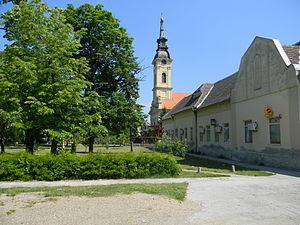
Bavanište est une localité de Serbie située dans la province autonome de Voïvodine. Elle fait partie de la municipalité de Kovin dans le district du Banat méridional. Au recensement de 2011, elle comptait 5 832 habitants.